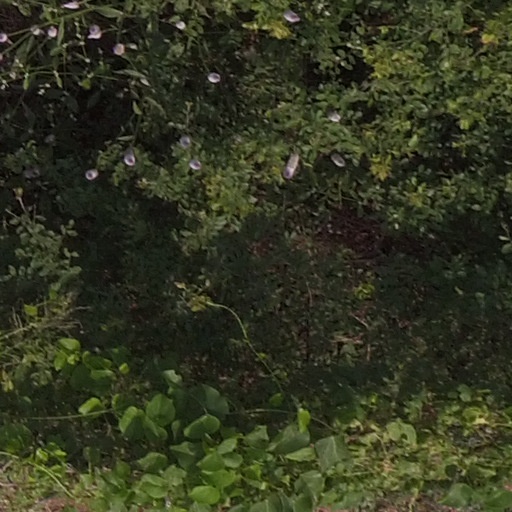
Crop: maize; corn